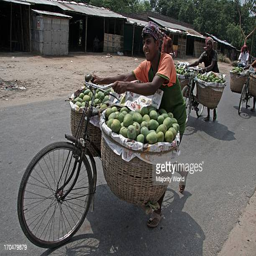
farmers carrying mangoes to the market